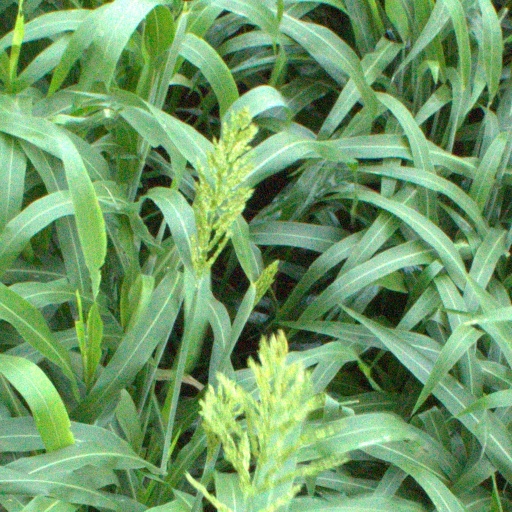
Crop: sorghum